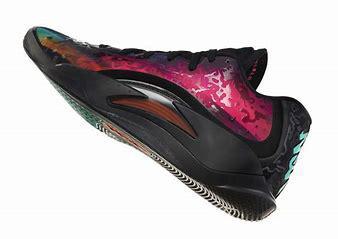
Brand: Jordan
Model: Zion 3